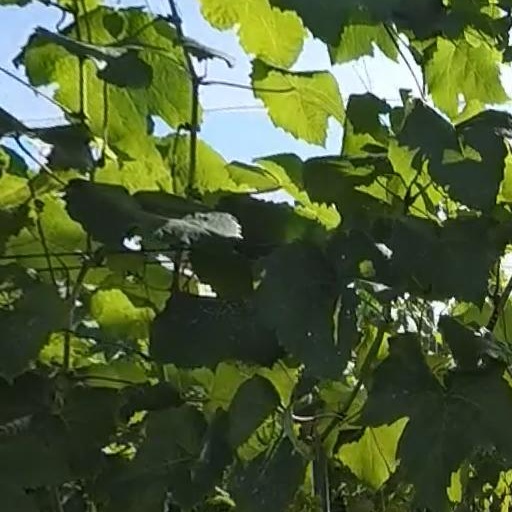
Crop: grape